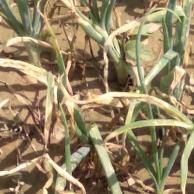
Crop: Onion
Condition: healthy-leaf